Question: Please indicate a possible affordance area of the bottle that can be used for drinking
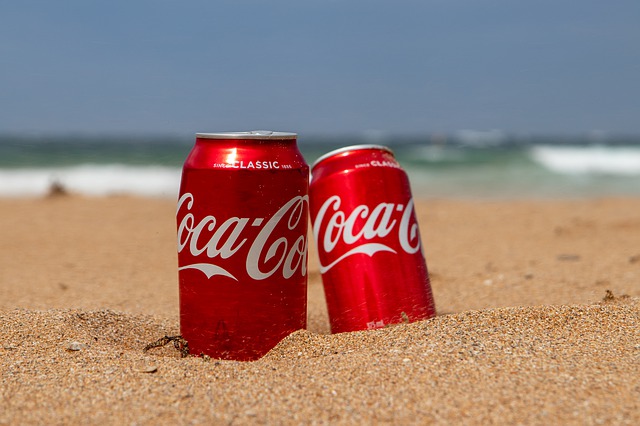
Answer: [312, 144, 414, 203]